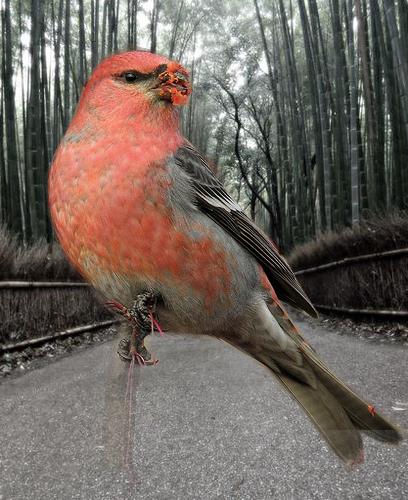
Bird species: Pine_Grosbeak
Bird type: landbird
Background: land